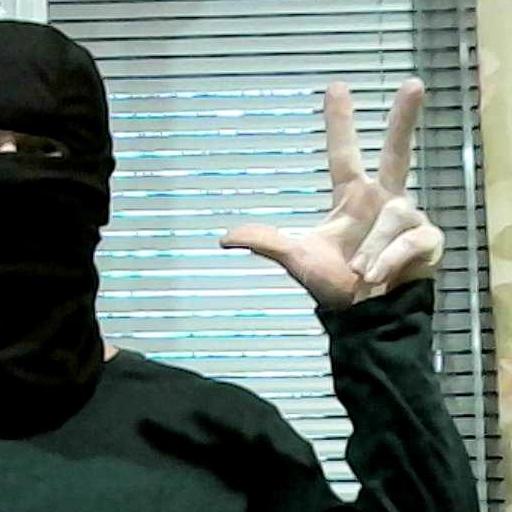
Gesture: three2